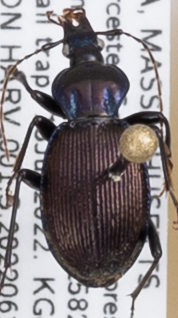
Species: Sphaeroderus canadensis canadensis
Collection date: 2022-06-15
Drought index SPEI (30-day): -0.988
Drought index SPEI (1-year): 0.728
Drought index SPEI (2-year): -0.39